Agriculture in Martinique

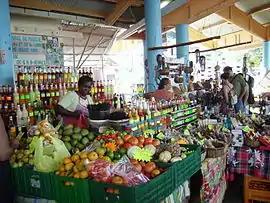
Produce vendors in Martinique.

Agriculture in Martinique is an important industry. The soil of the island is extremely fertile, and the climate is tropical making excellent conditions for growing tropical fruits and other exotic plants. In the past, agriculture was the primary source of income for the island, though this has changed over recent years as demand for important exports like sugar has declined and damage to crops as a result of hurricanes has increased. At present agriculture accounts for around 6% of Martinique's GDP (Gross Domestic Product) which ranks it far below tourism and other services, the island's primary source of revenue.